Jennifer Janse van Rensburg

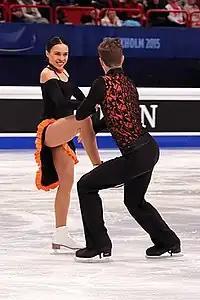
Janse van Rensburg/Lerche at the 2015 European Championships

Assigned to compete at 2022 Skate America, Janse van Rensburg/Steffan started the season by finishing ninth at the event. They would then compete on the 2022–23 ISU Challenger Series, finishing winning silver at the 2022 CS Denis Ten Memorial Challenge and the 2022 CS Warsaw Cup as well as sixth at the 2022 CS Golden Spin of Zagreb.